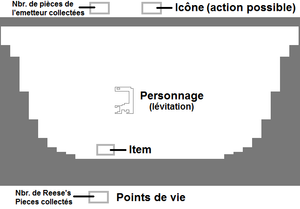
Interface du jeu vidéo E.T. the Extra-Terrestrial (1982)
E.T. the Extra-Terrestrial est un jeu d'aventure développé et édité par Atari le 2 décembre 1982 sur Atari 2600. Reprenant des éléments et la trame globale du film E.T., l'extra-terrestre dont il est l'adaptation, il propose au joueur d'incarner E.T., à la recherche des trois éléments constituant l'émetteur. Quand les pièces réparties aléatoirement dans des fossés sont acquises, E.T. peut appeler son vaisseau pour repartir dans l'espace.